World Book Capital

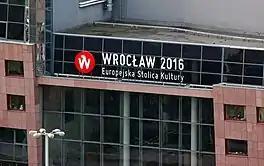
Wrolcaw was also the European Capital of Culture. "Europejska Stolica Kultury Wrocław 2016"

The Bangkok World Book Capital in Thailand 2013, the "Read for Life" programme focused on nine objectives: